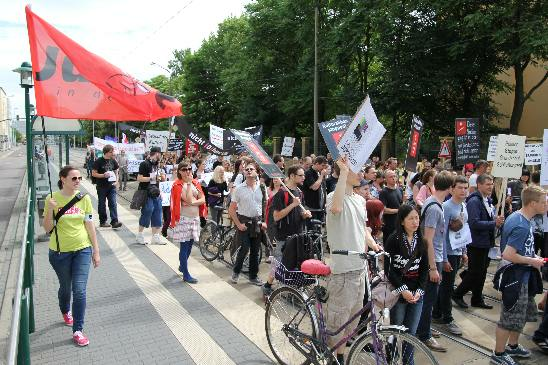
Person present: Yes